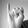
ASL letter: I